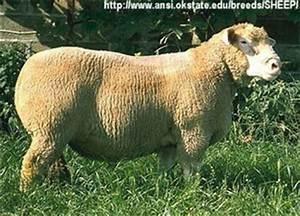
sheep